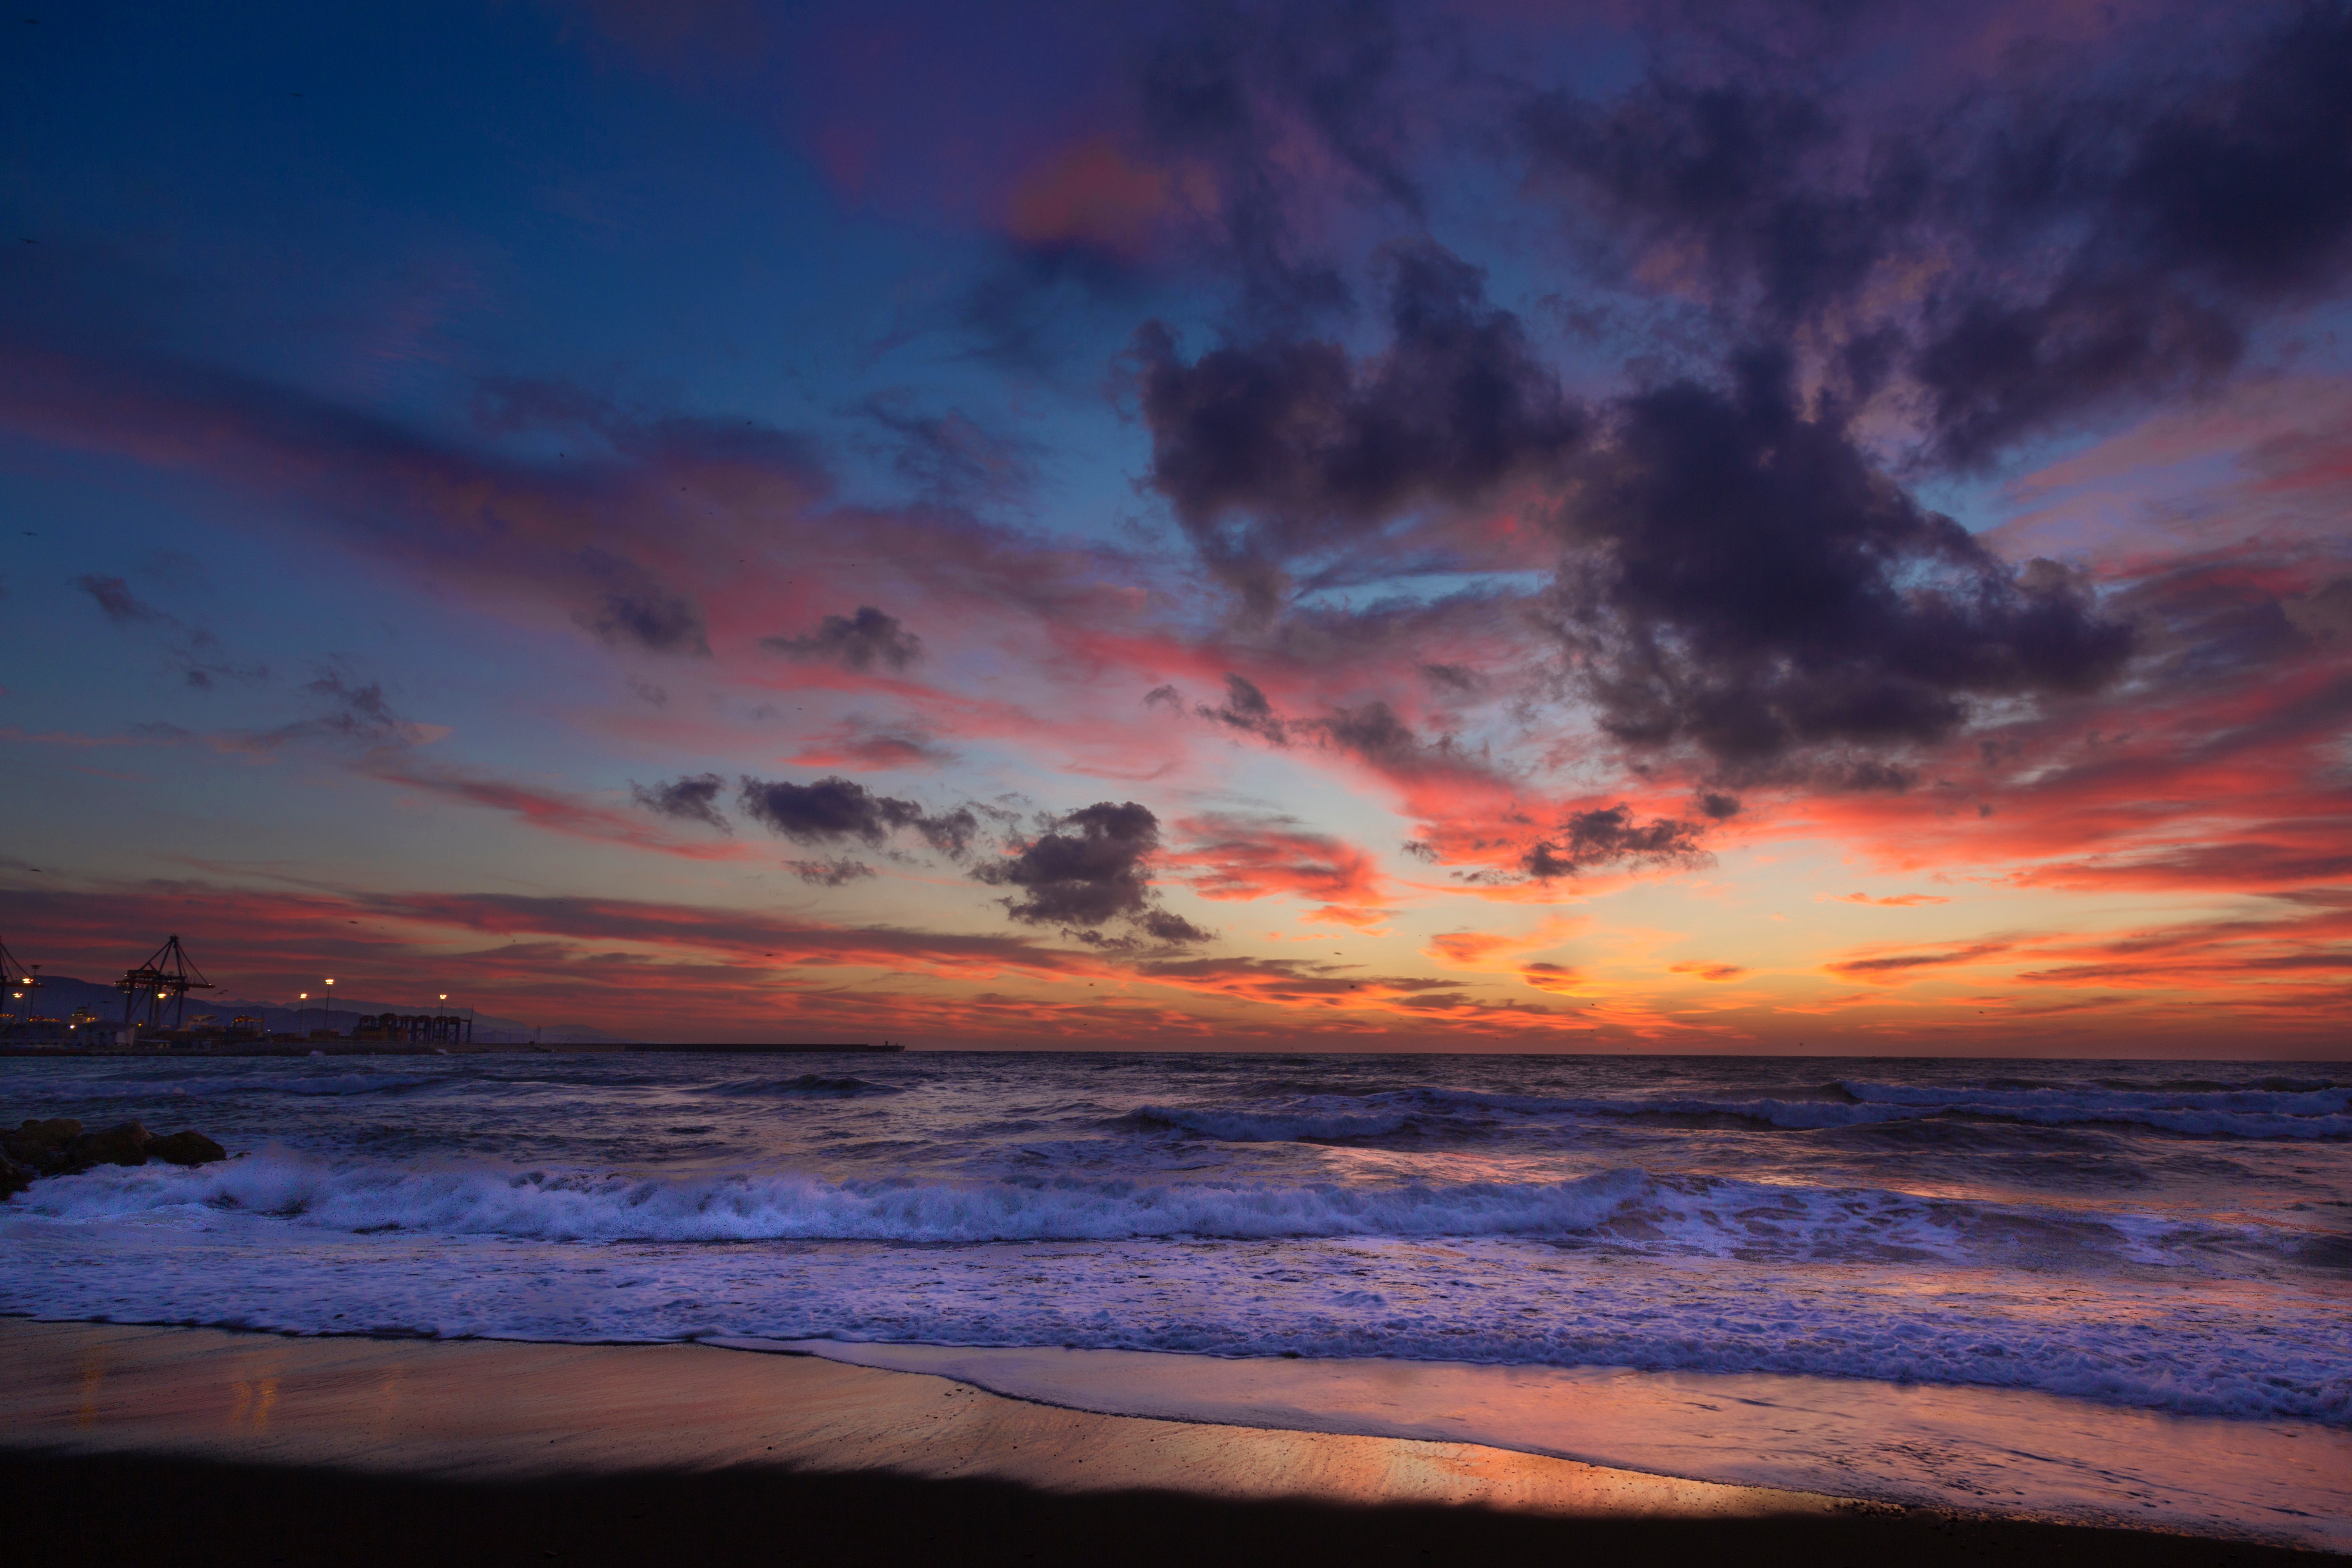
beach, sea, coast, water, ocean, horizon, cloud, sky, sunrise, sunset, morning, shore, wave, dawn, atmosphere, dusk, evening, afterglow, meteorological phenomenon, wind wave, red sky at morning